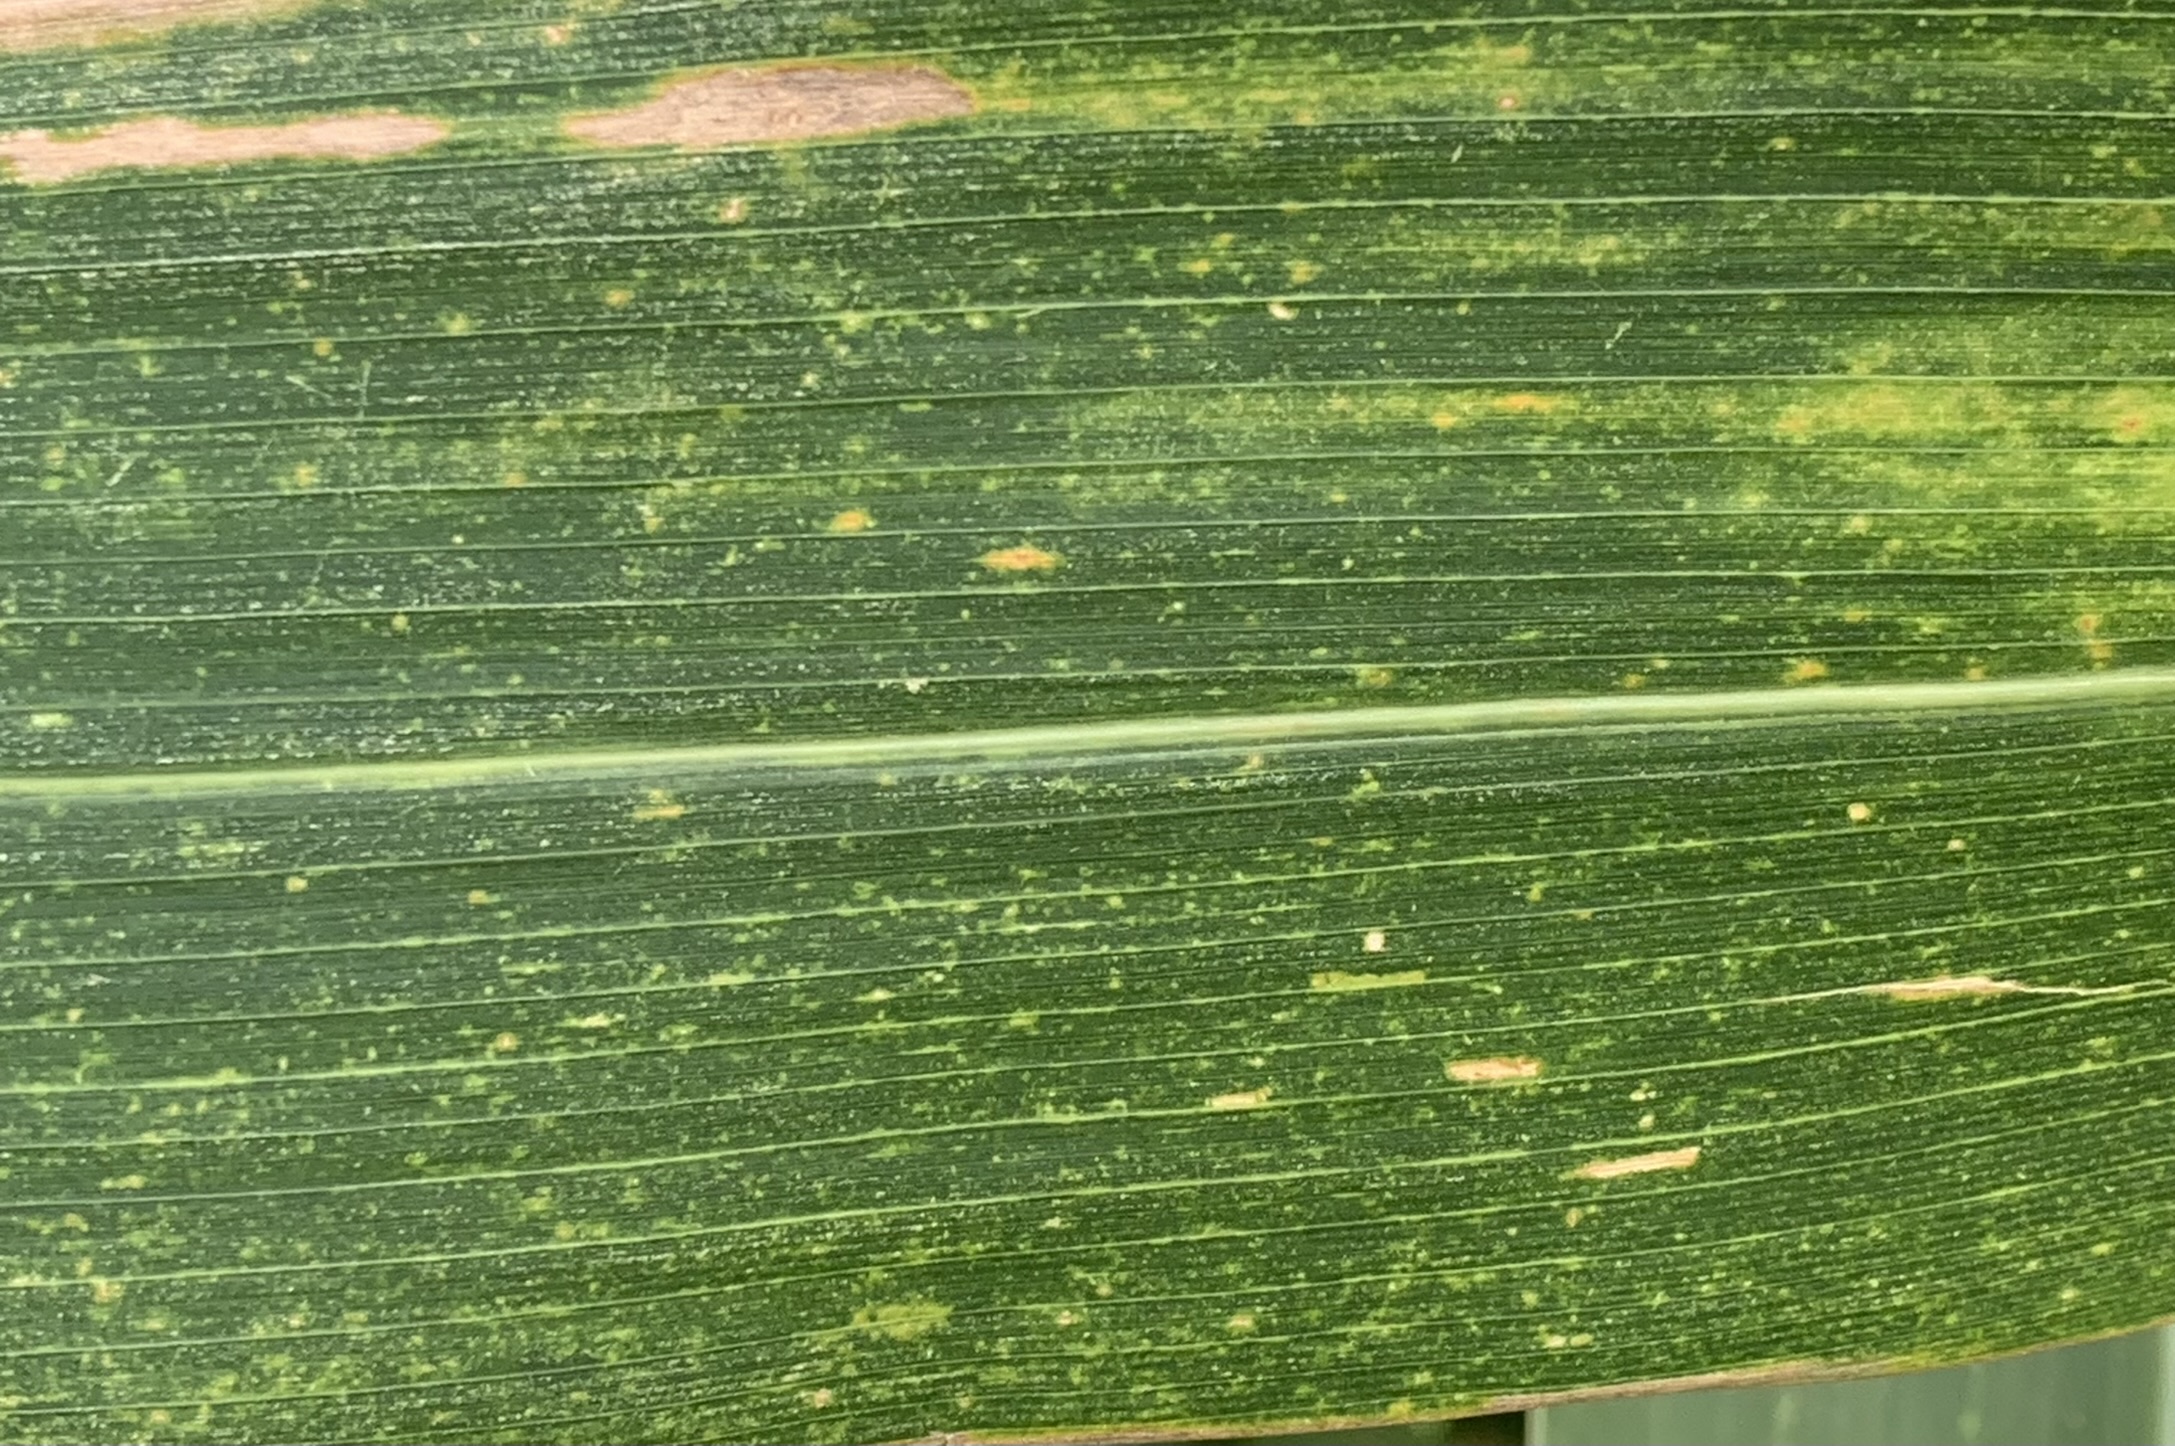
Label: MLN